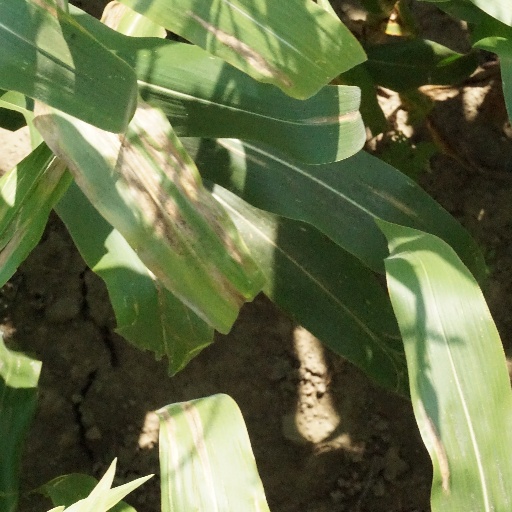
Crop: maize; corn